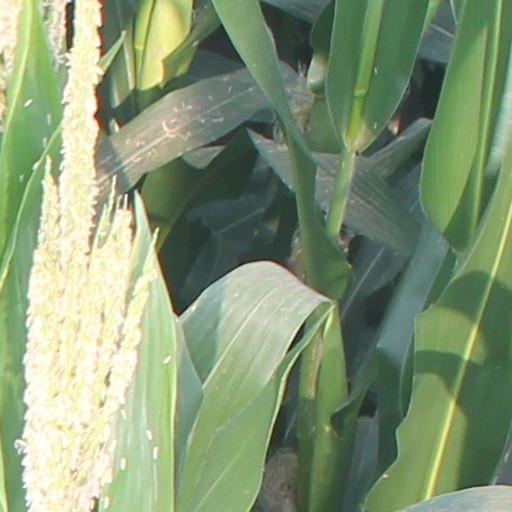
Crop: maize; corn